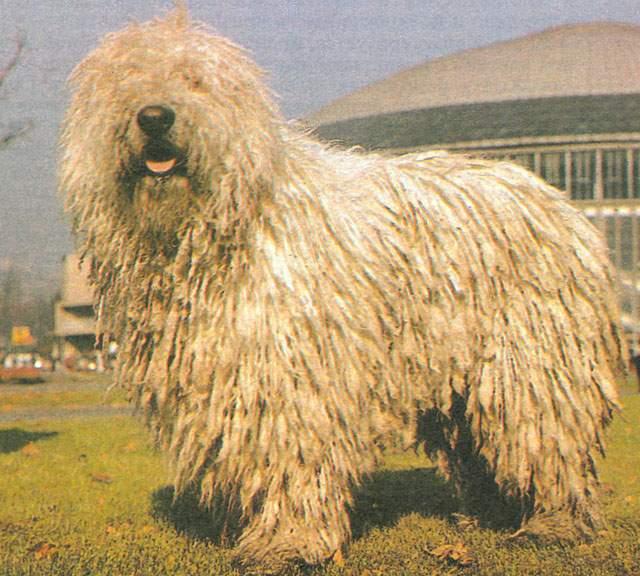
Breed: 318-n000115-komondor